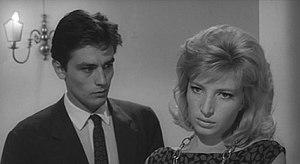
L'Éclipse est un film italo-français en noir et blanc réalisé par Michelangelo Antonioni, sorti en 1962. Le film suit une jeune femme qui se sépare de son compagnon et a une relation avec un courtier en Bourse, incarnation du monde matérialiste contemporain. Il s'agit du troisième volet d'une trilogie d'Antonioni comprenant L'Avventura et La Notte.